Albufera de València

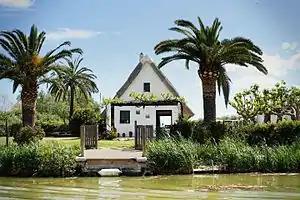
Traditional fisherman house

From prehistoric times the rich fishing has attracted people specializing in this activity there. Fishing was legally recognised in year 1250, when regulations were laid down for the El Palmar Fishing Association (residents of the Valencia extramural parish of Russafa who settled permanently on the island of El Palmar to work more conveniently) and which would then be applied to the fisheries of Silla and Catarroja.